Sky position (RA, Dec in degrees): 226.137, -2.368
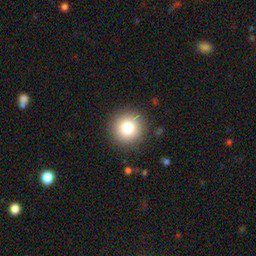
Galaxy morphology: Round Smooth Galaxies